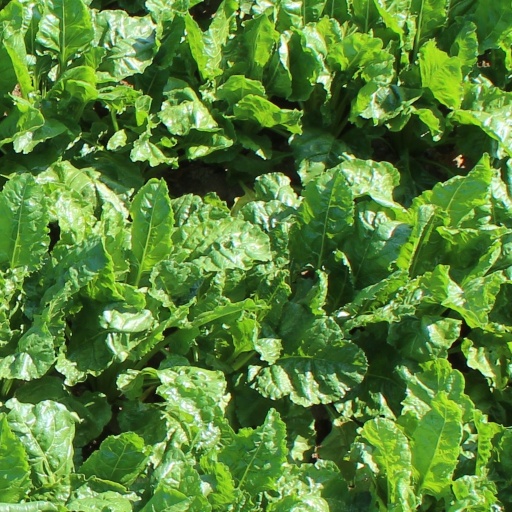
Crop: sugar beet